Sky position (RA, Dec in degrees): 222.336, -2.462
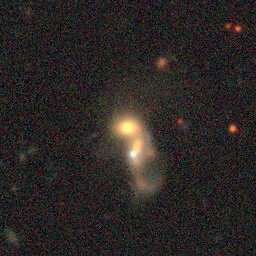
Galaxy morphology: Merging Galaxies